Bird visual acuity rendering: 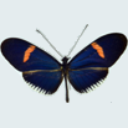
Butterfly visual acuity rendering: 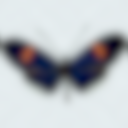
Species: erato
Subspecies: cyrbia
Sex: male
View: dorsal
Hybrid status: subspecies synonym
Locality: Arenillas ECD EL
Coordinates: -3.55, -80.067